1948 Michigan Wolverines football team

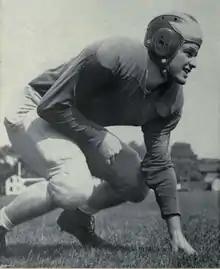
Team captain and MVP Dominic Tomasi

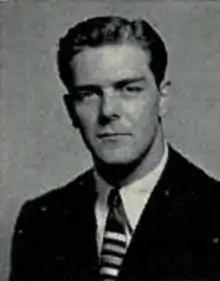
Consensus All-American Dick Rifenburg

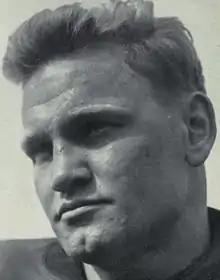
Defender Dick Kempthorn, known as "the Killer"

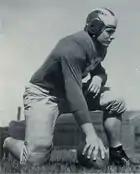
Center Dan Dworsky later designed Crisler Arena.

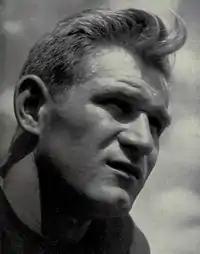
Halfback Leo Koceski, the "Canonsburg Comet"

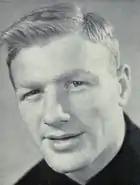
All-American quarterback Pete Elliott

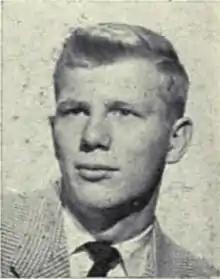
Halfback Chuck Ortmann led Michigan's passing attack in 1948.

In the final AP Poll released at the end of November 1948, Michigan was the pick for "the mythical national football championship." The sports writers voting in the final poll cast their first place votes as follows: Michigan (192), Notre Dame (97), North Carolina (31), and Oklahoma (30). Notre Dame finished the 1948 season with an undefeated 9–0–1 record, but Michigan's record was better against four of five common opponents. Writing in "The New York Times", sports writer Allison Danzig wrote: "Another college football season ends with Michigan and Notre Dame again at the top."